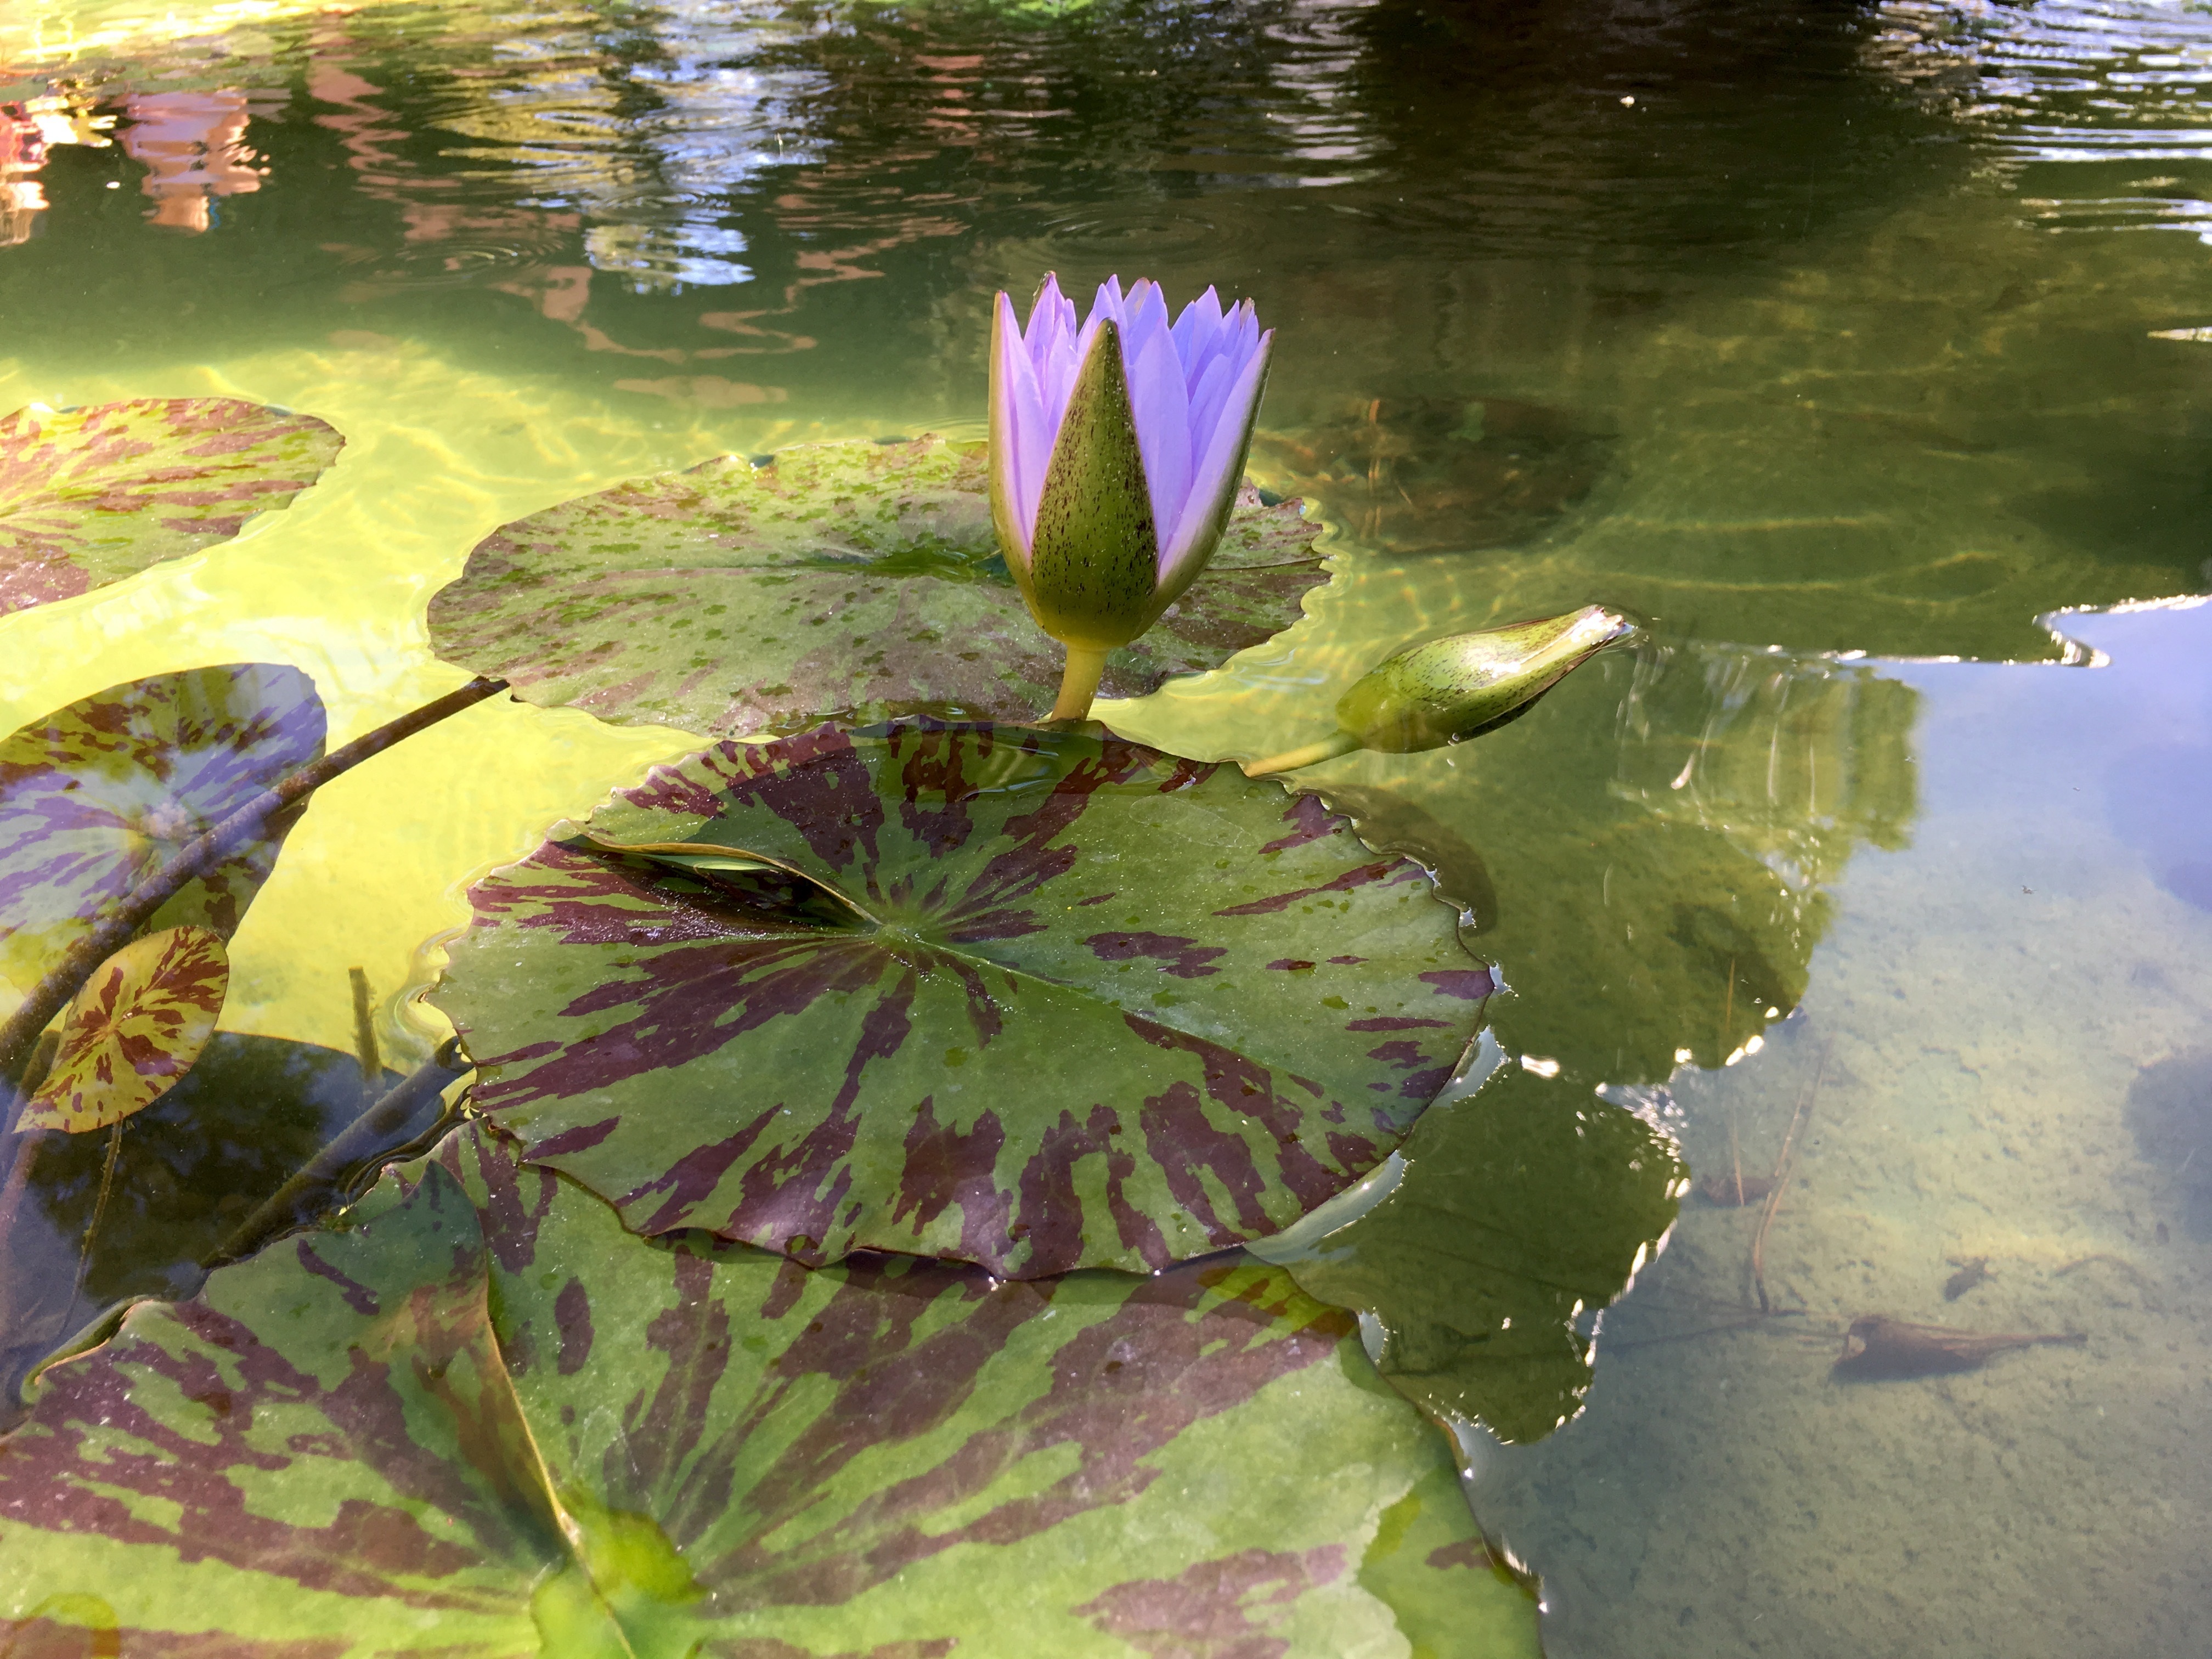
tree, water, nature, plant, sunlight, leaf, flower, bloom, pond, green, reflection, botany, floating, garden, aquatic plant, flora, lily, waterlily, monet, flowering plant, land plant